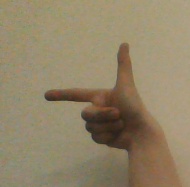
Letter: yaa